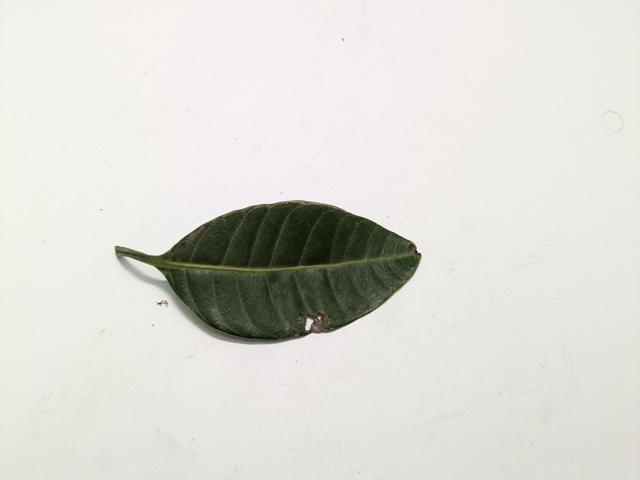
Mango leaf variety: Amrapali